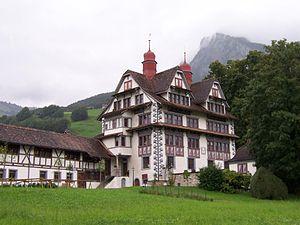
Cette liste présente les biens culturels d'importance nationale dans le canton de Schwytz. Cette liste correspond à l'édition 2009 de l'Inventaire Suisse des biens culturels d'importance nationale pour le canton de Schwytz. Il est trié par commune et inclus : 49 bâtiments séparés, 8 collections, 10 sites archéologiques et un cas particulier.